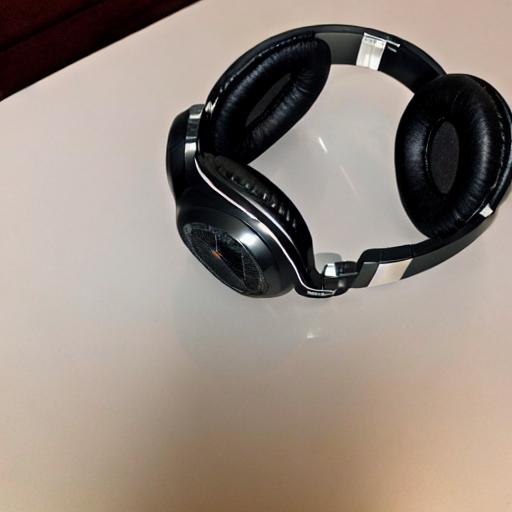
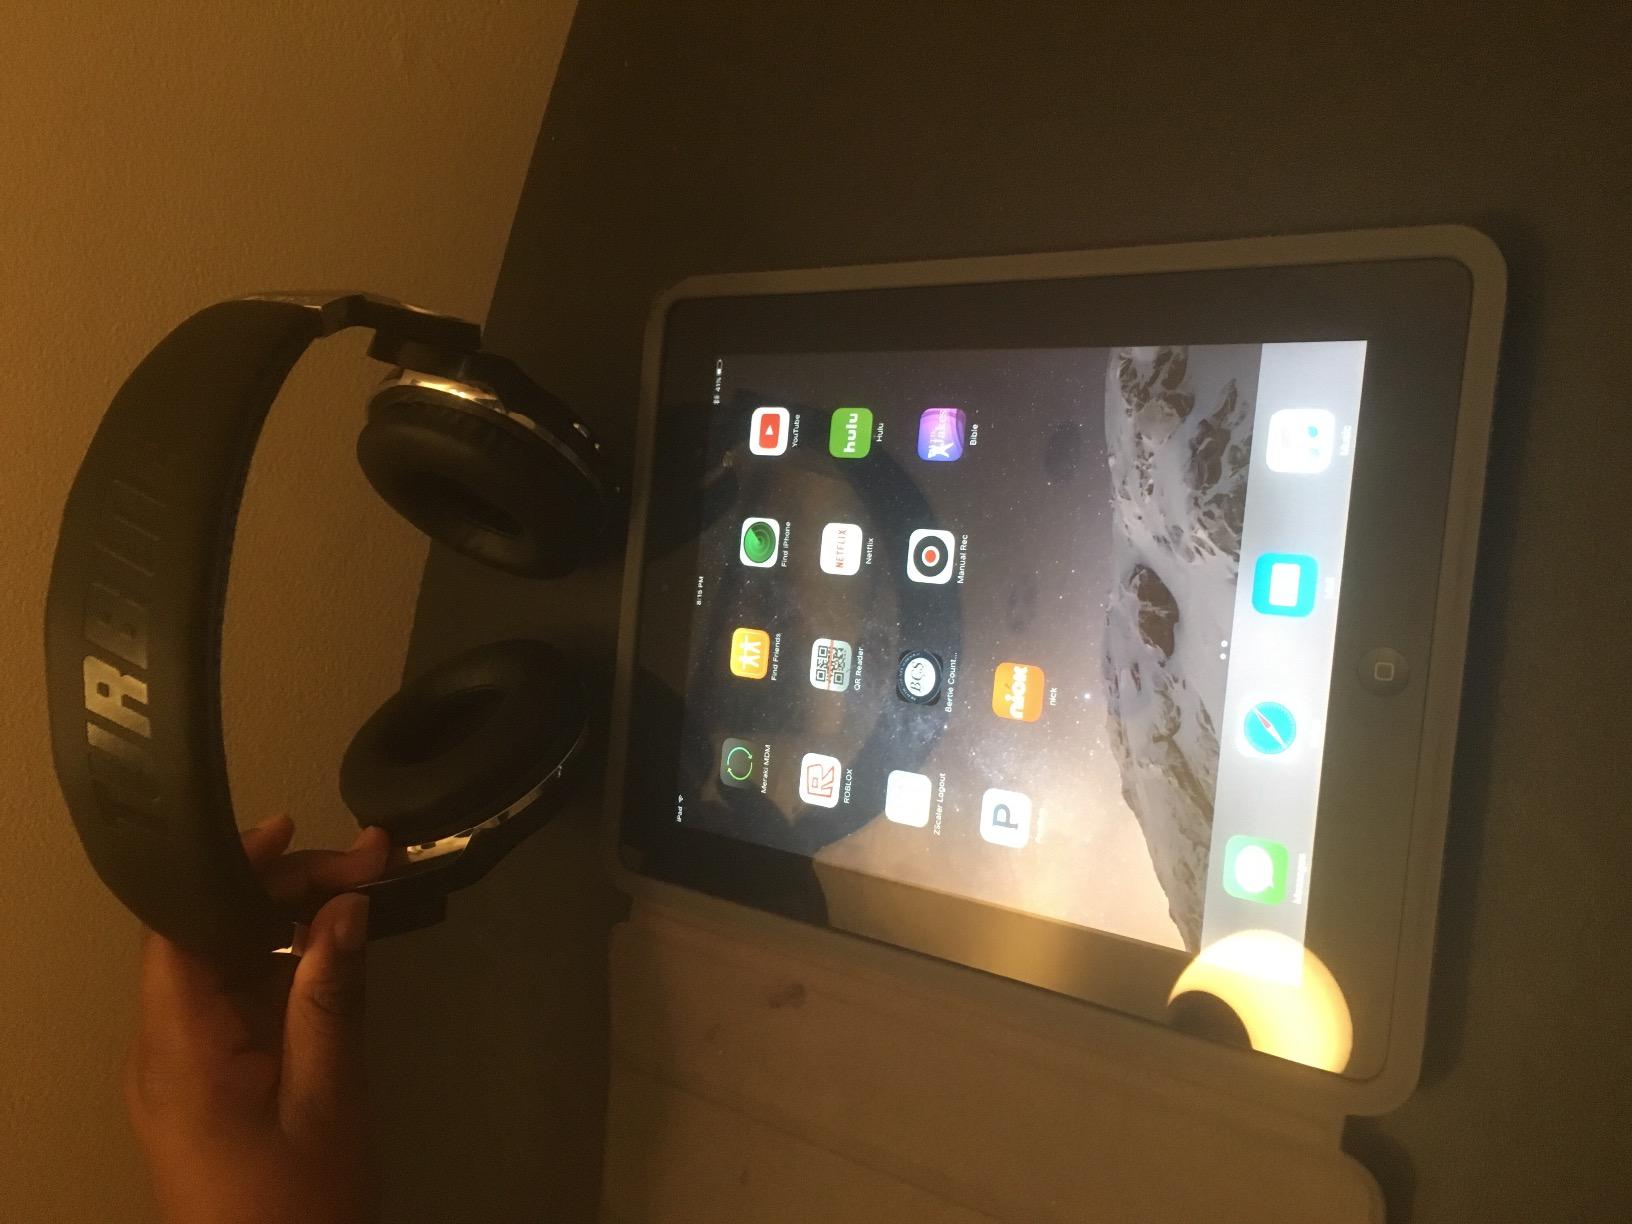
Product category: headphones
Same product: no